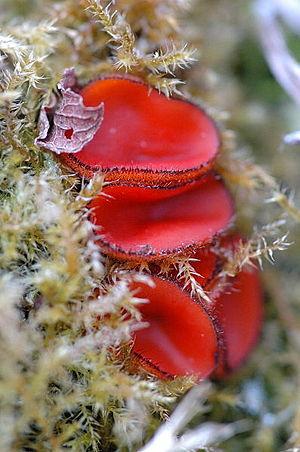
Scutellinia scutellata, la Pézize en bouclier, est une espèce de champignons ascomycètes du genre Scutellinia et de la famille des Pyronemataceae.
Chez les champignons basidiomycètes et ascomycètes, le chapeau, appelé aussi piléus, est la partie du sporophore qui renferme les organes de fructification. Il est composé de trois tissus : la cuticule, qui est une membrane de surface, l'hyménophore qui constitue la chair du champignon et l'hyménium qui produit les spores. Ce dernier peut être lisse, formé de plis, de lames, de tubes ou d'aiguillons.